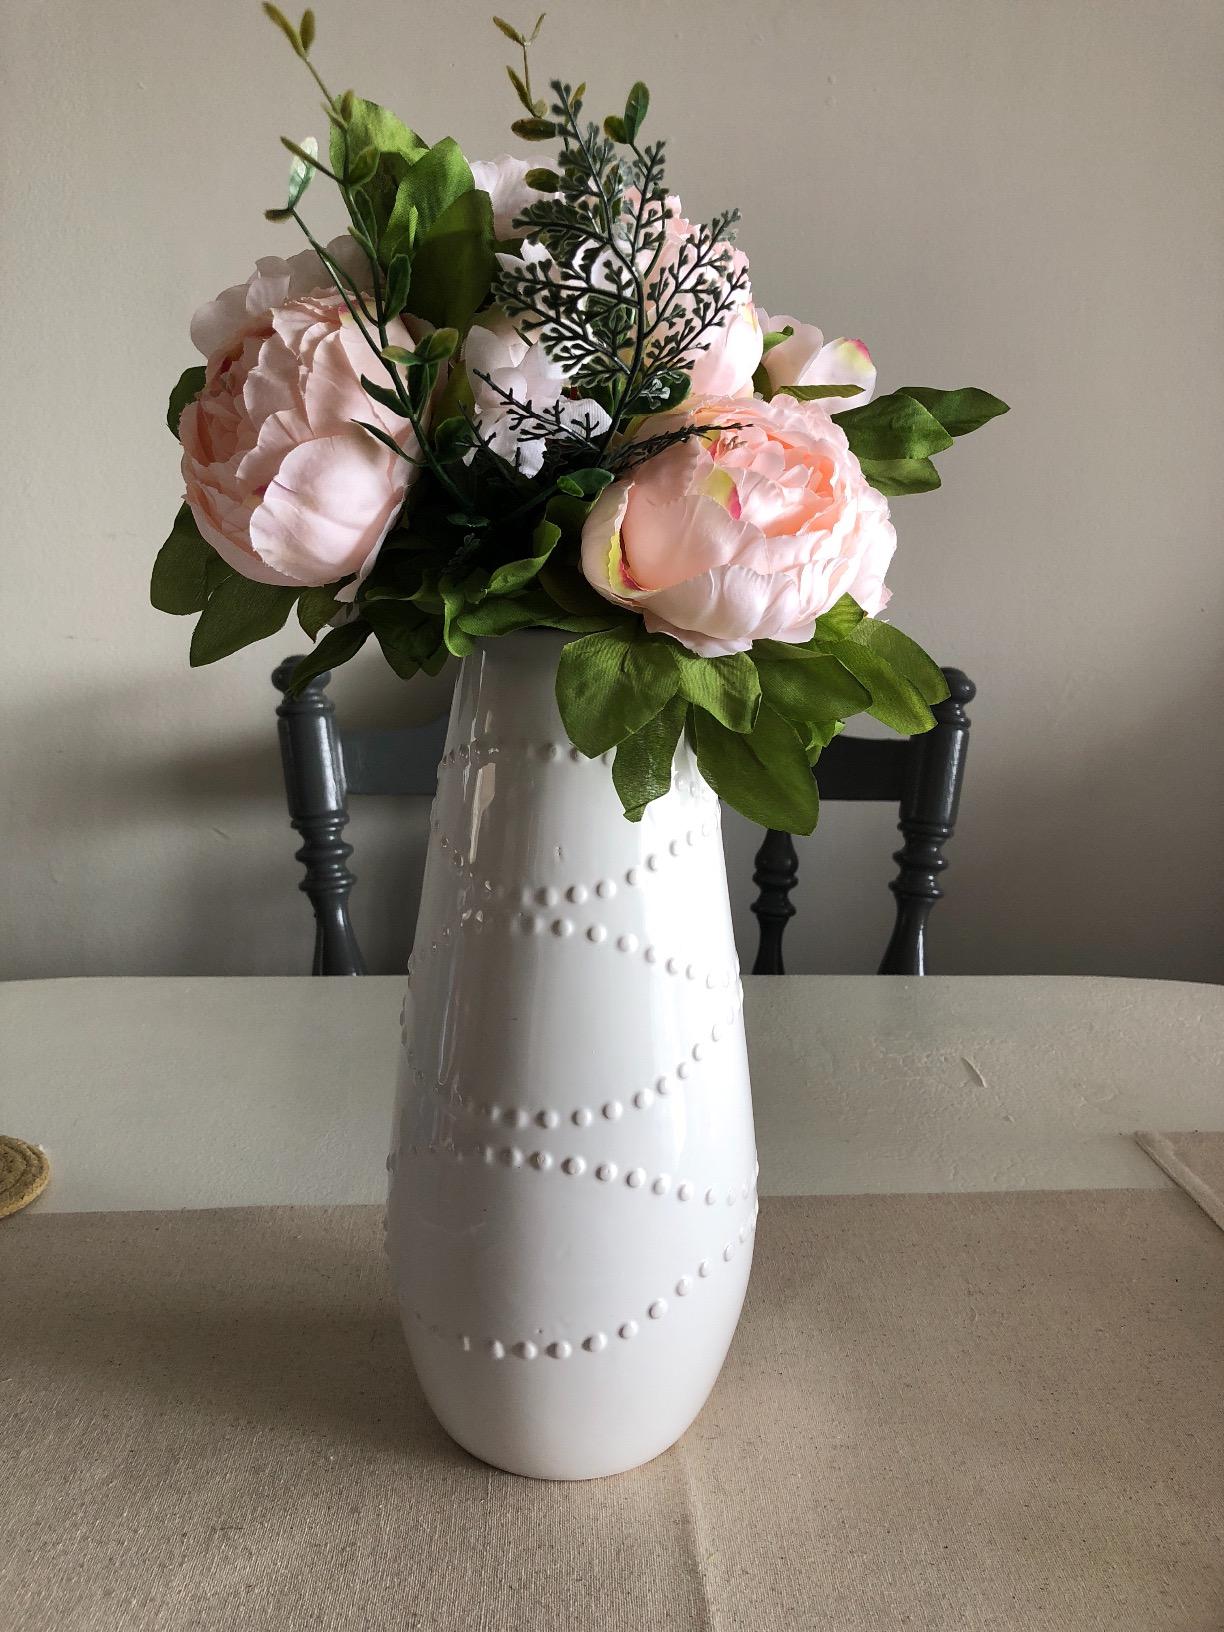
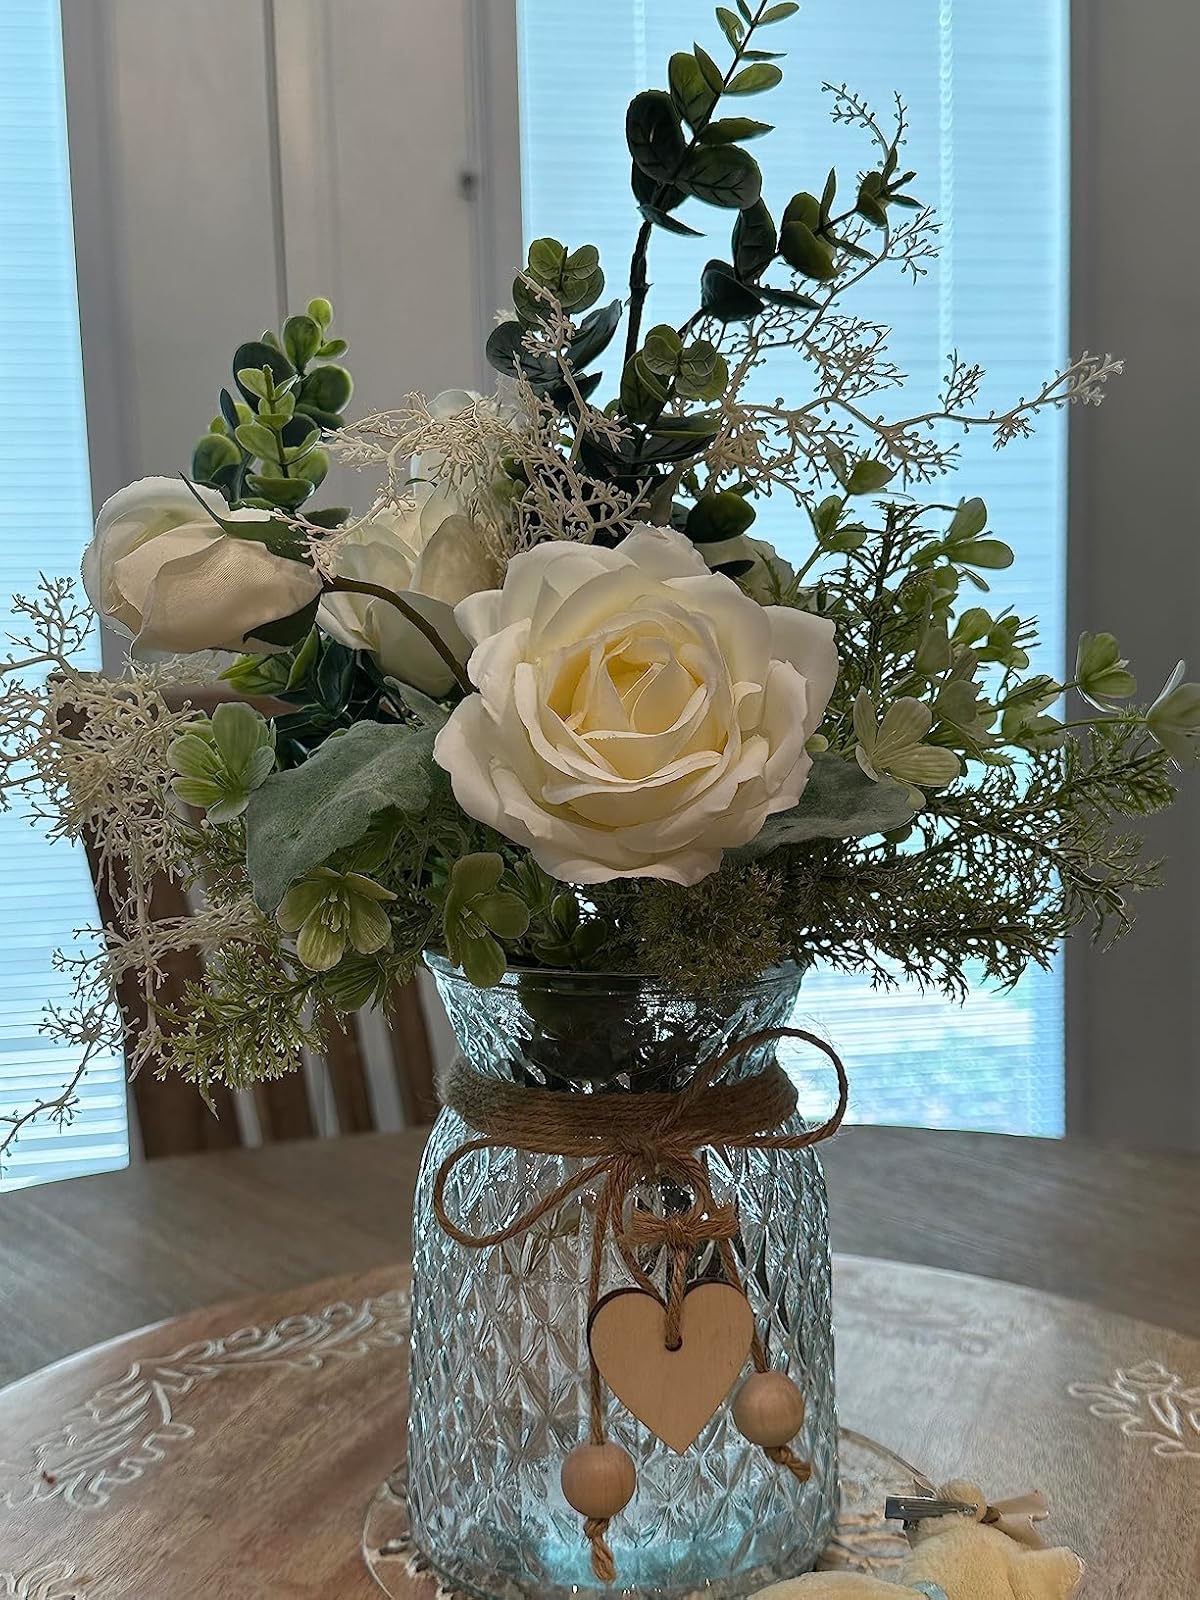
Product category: vase
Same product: no